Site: brandenburg
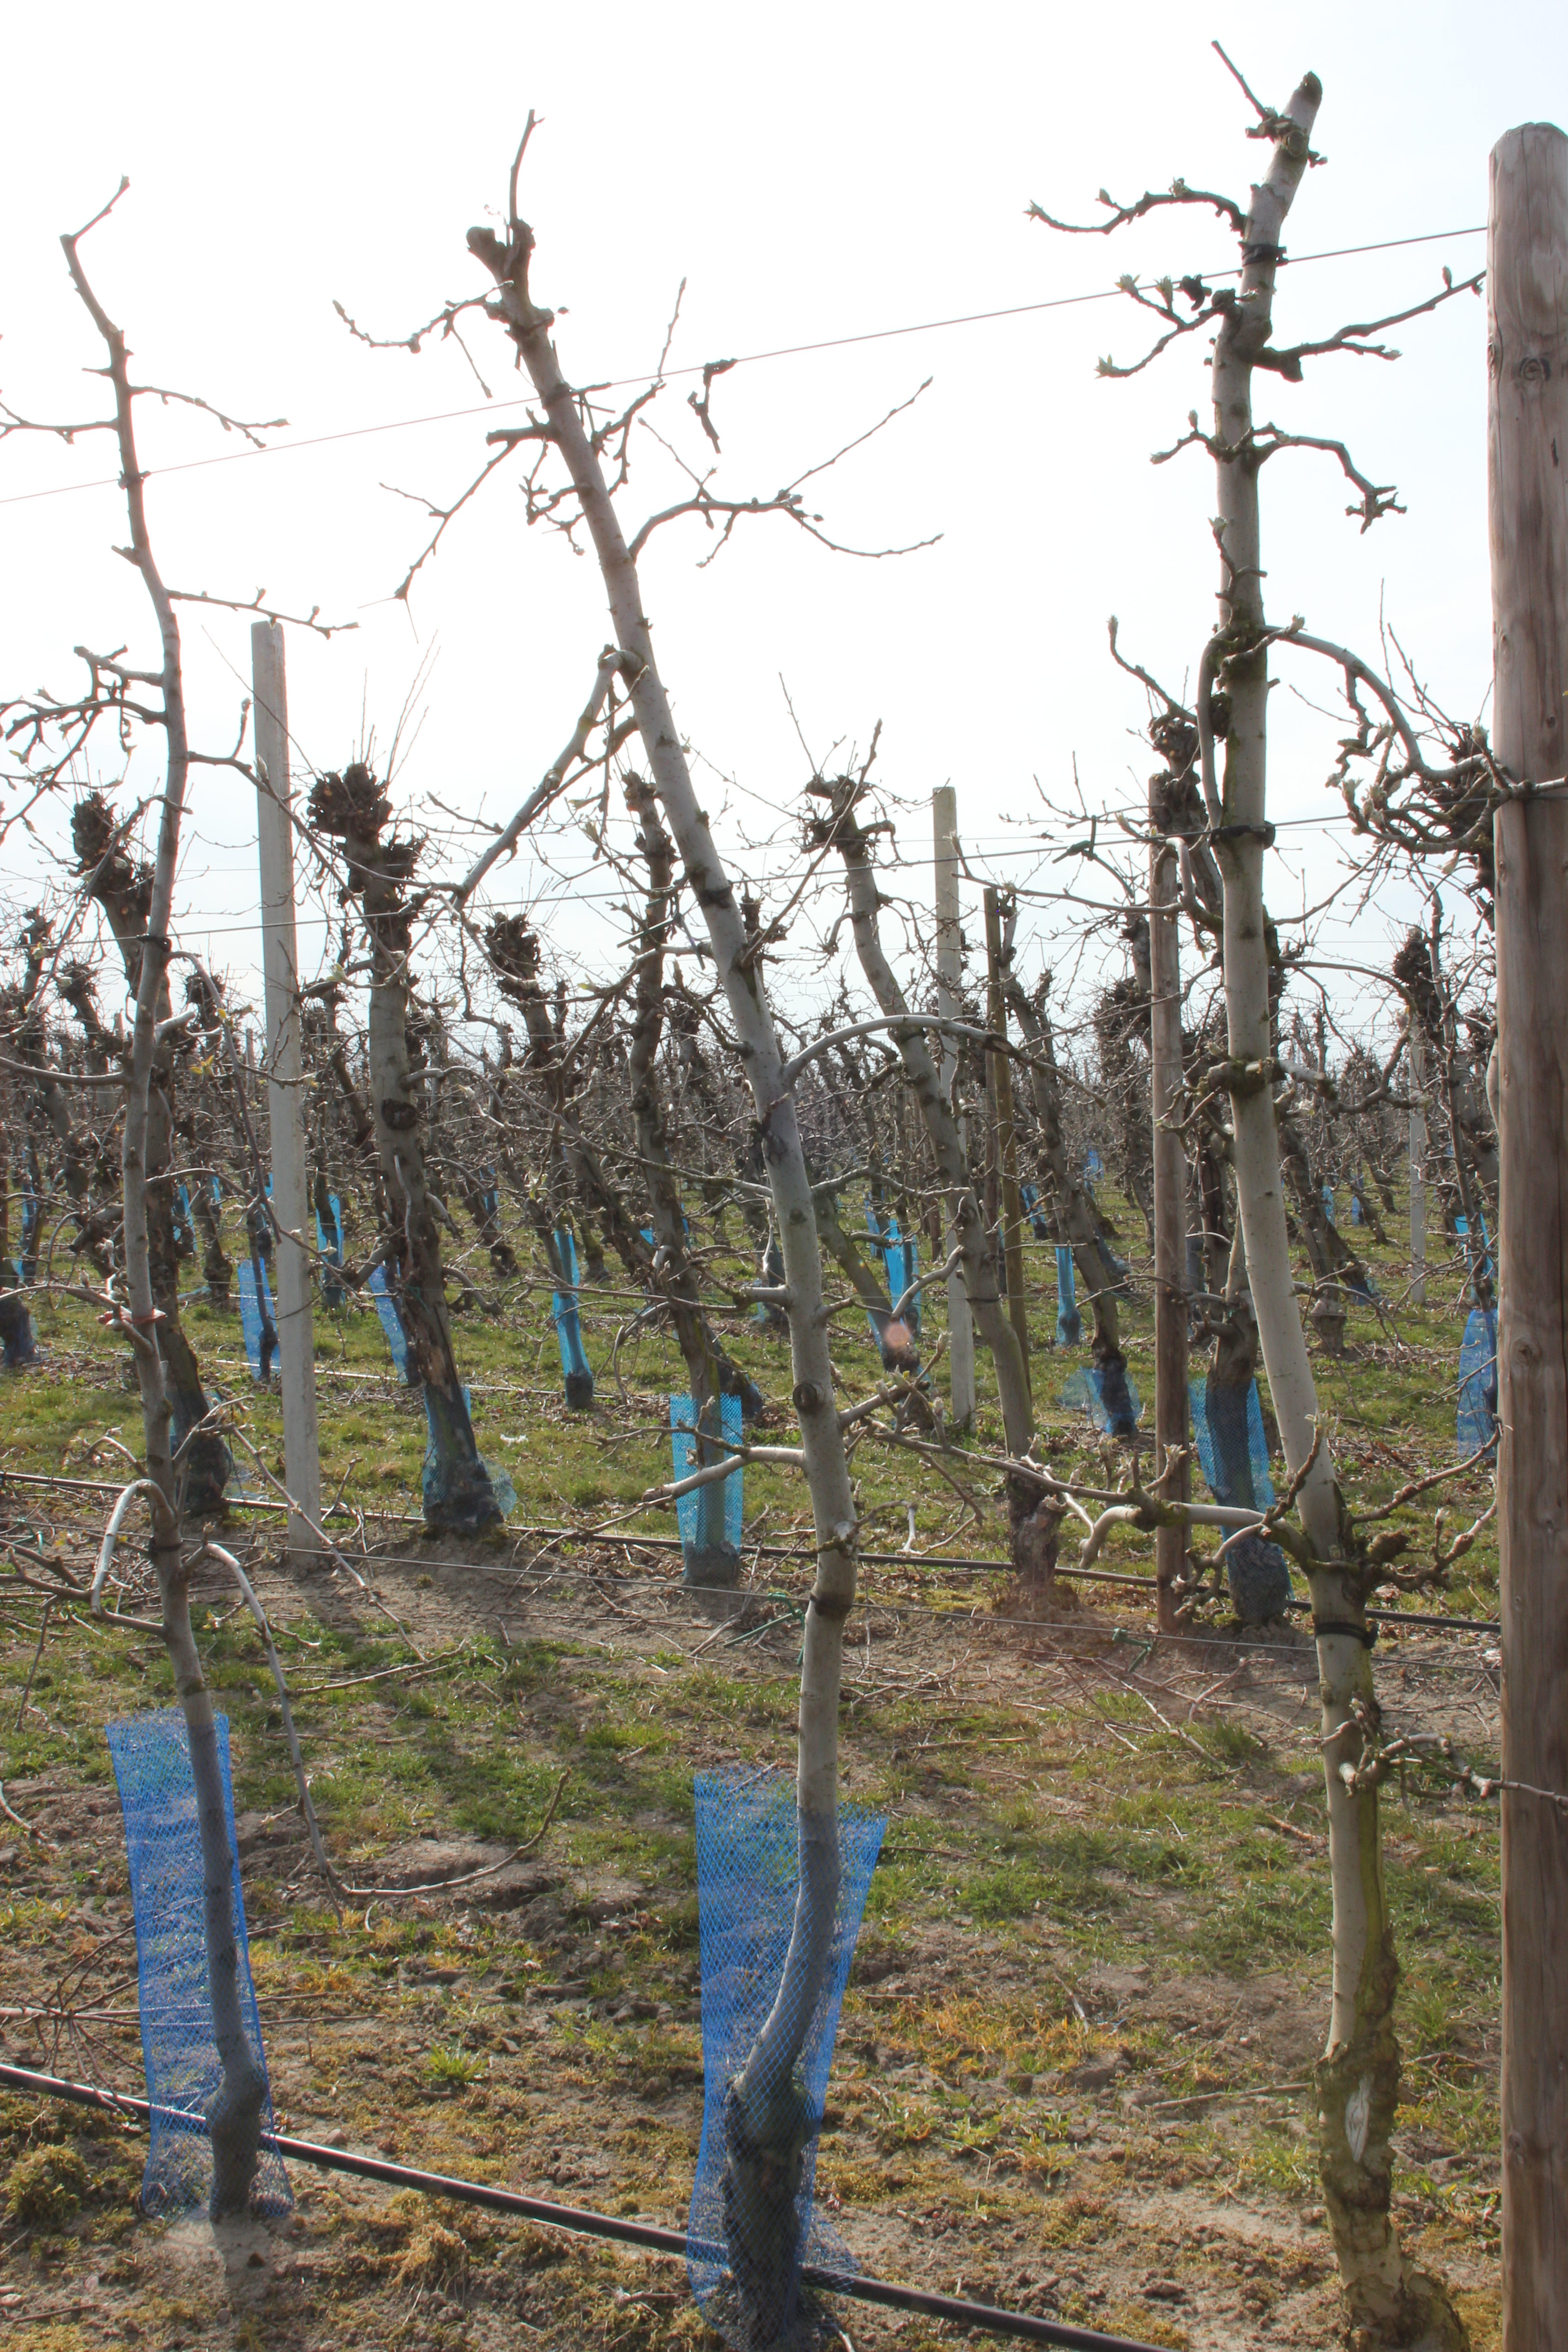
Growth stage (BBCH 54): Inflorescence emergence